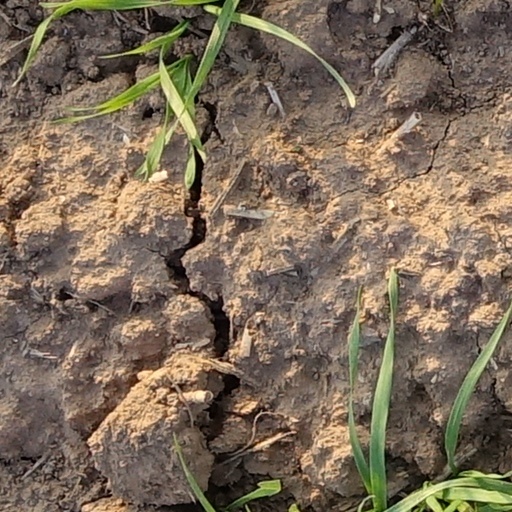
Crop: wheat